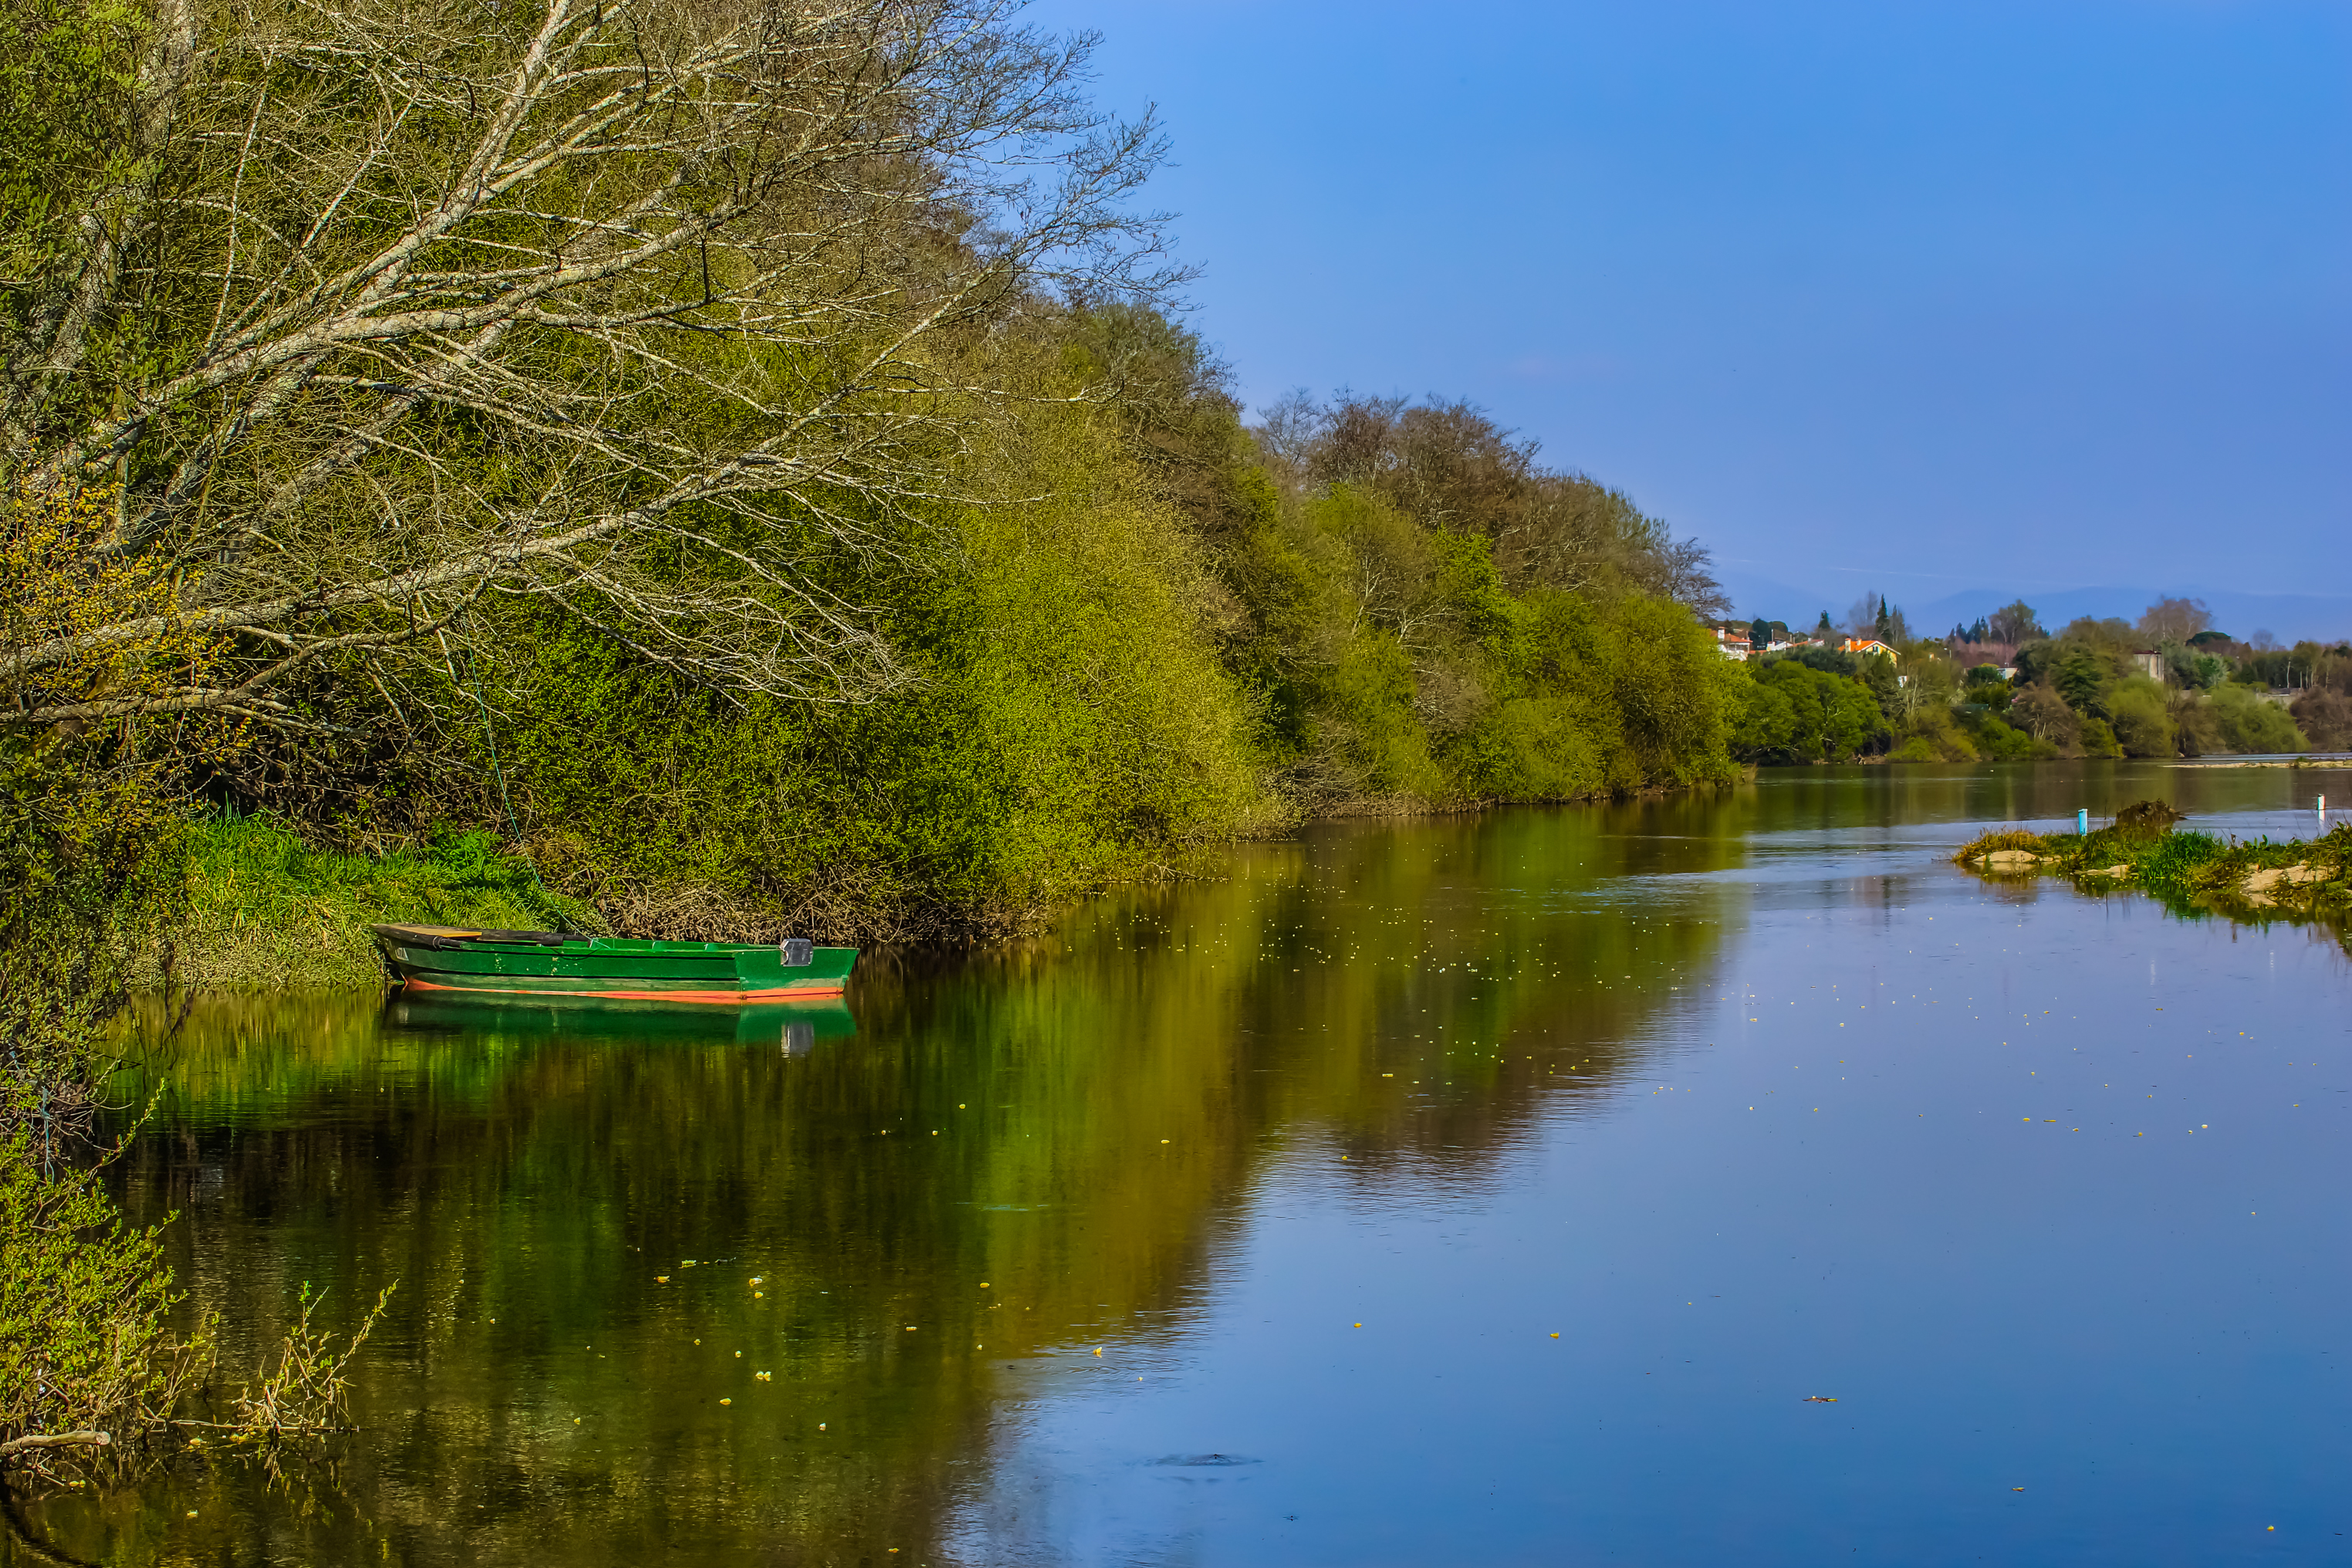
landscape, tree, water, nature, marsh, meadow, lake, river, photo, pond, reflection, reservoir, waterway, body of water, bank, wetland, portugal, paisajes, habitat, a77, loch, ecosystem, g, ggl1, gaby1, xovesphoto, sonya77, 50500, sigma50500, xelodegalicia, pontedalima, gabrielcoru a, r olima, natural environment, geographical feature, woody plant